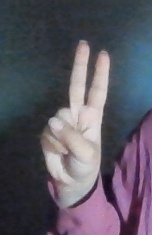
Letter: taa